Ōakura

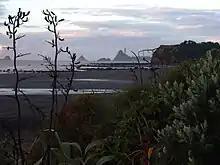
Ōakura Beach at dusk

Apart from its well-known beach, Ōakura's main attraction is Butlers Reef – a bar and music venue that has showcased many well-known New Zealand and international acts, including Dave Dobbyn, Trinity Roots, Gin Wigmore, Katchafire, Supergroove and Jimmy Barnes.